Gods' Man

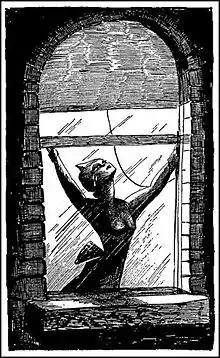
Cartoonist Milt Gross parodied in "He Done Her Wrong" (1930).

The success of led to the American publication of Nückel's "Destiny" in 1930. In 1930 cartoonist Milt Gross parodied and silent melodrama films in a wordless novel of his own, "He Done Her Wrong", subtitled "The Great American Novel, and not a word in it—no music too". The protagonist is a lumberjack, a commentary on Ward as a woodcut artist.